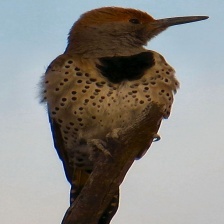
Species: GILDED FLICKER
Scientific name: COLAPTES AURATUS